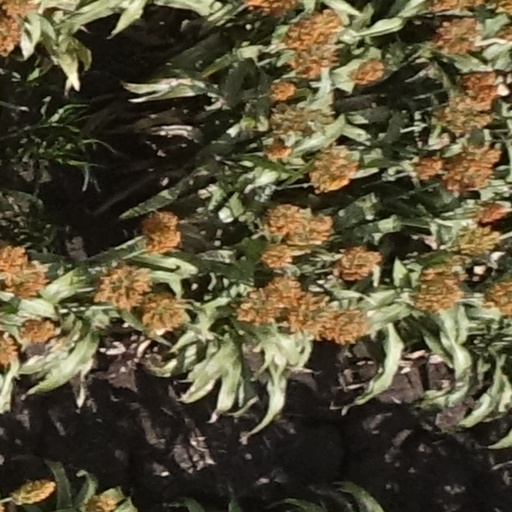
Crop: sorghum